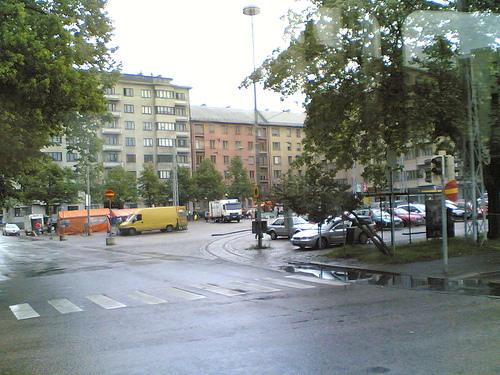
Weather: rain or strom